History of Rhode Island

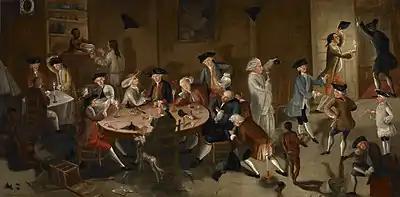
Governor Joseph Wanton (being doused with punch and vomit) and other prominent Rhode Islanders in John Greenwood's painting "Sea Captains Carousing in Surinam" (1755)

Early relations were mostly peaceful between New Englanders and the Indian tribes. The largest tribes that lived near Rhode Island were the Wampanoags, Pequots, Narragansetts, and Nipmucks. Squanto was a member of the Wampanoag tribe who stayed with the Pilgrims in Plymouth Colony and taught them many valuable skills needed to survive in the area.